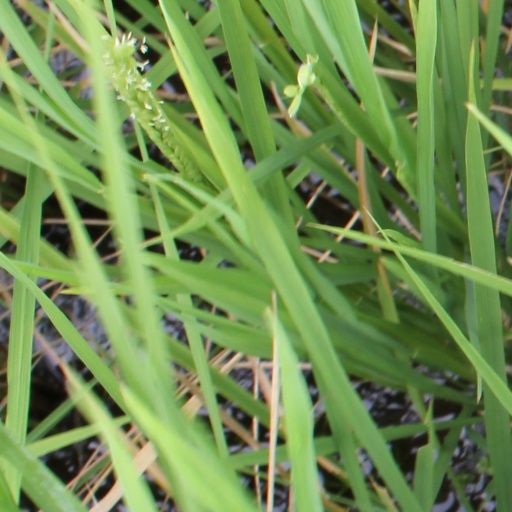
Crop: rice